Boris Bernaskoni

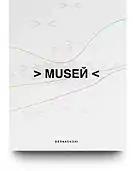

The book includes exhibits, exhibition spaces and museums designed by Bernaskoni bureau in 2000-2008. The projects are arranged in the following order: from exhibition pieces to a building, thereby demonstrating the idea of a gradual transformation of museum space from an introverted object (Message to Kazimir) into a spatial environment (PERMMUSEUMXXI). The book covers 12 projects, each of which reflects a different treatment of the idea of museum space.